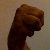
The image shows a hand gesture representing the letter 'M' in Indian Sign Language.